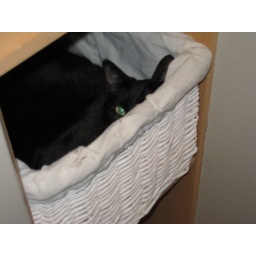
My sisters cat found a interesting sleeping place in the cellar